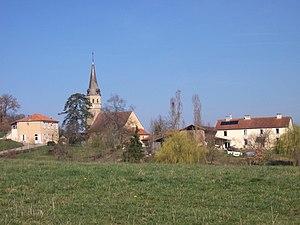
Troncens (Gers, France)
Troncens est une commune française située dans le département du Gers, en région Occitanie.